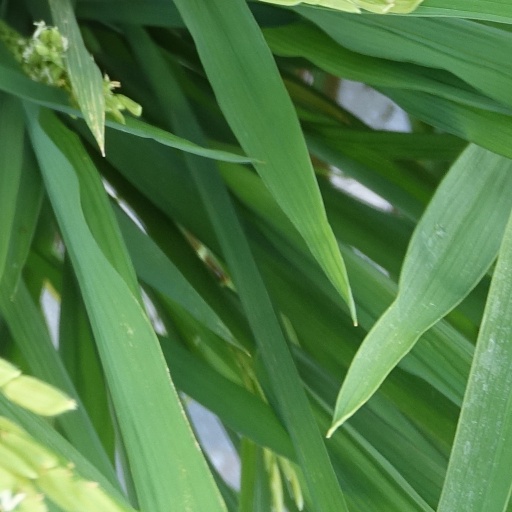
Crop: rice